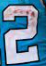
Number: 2